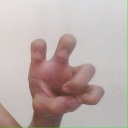
अक्षर: छ